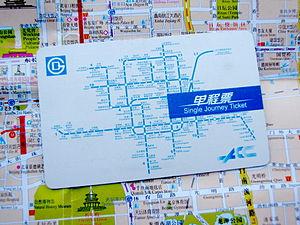
Ticket du métro de Pékin, un seul voyage, carte à lecture sans contact, avec carte du réseau, 2009.
Le métro de Pékin est un système de transport ferroviaire urbain desservant Pékin, en République populaire de Chine. En décembre 2019, le métro de Pékin comptait au total 23 lignes en service, formant 12 districts municipaux couvrant Pékin Dans le district de Guangyang, ville de Langfang, province du Hebei, elle compte 404 stations d' exploitation et un système de transport ferroviaire d'une longueur totale de 699,3 kilomètres de lignes d'exploitation. En termes de kilométrage d'exploitation, en décembre 2019, le métro de Pékin est déjà le plus grand réseau de métro urbain du monde. En termes de trafic passagers, le métro de Pékin est également le système de transport ferroviaire urbain le plus fréquenté au monde. Depuis 2014, le trafic quotidien moyen de passagers du métro de Pékin a dépassé 10 millions de passagers par jour et, le 12 juillet 2019, le volume de trafic de passagers en une seule journée a atteint 13,7358 millions de passagers.